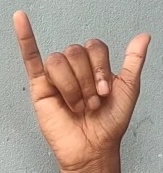
ASL sign: Y